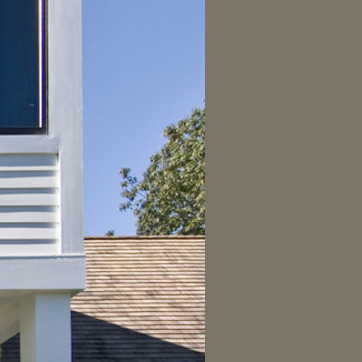
Material: foliage